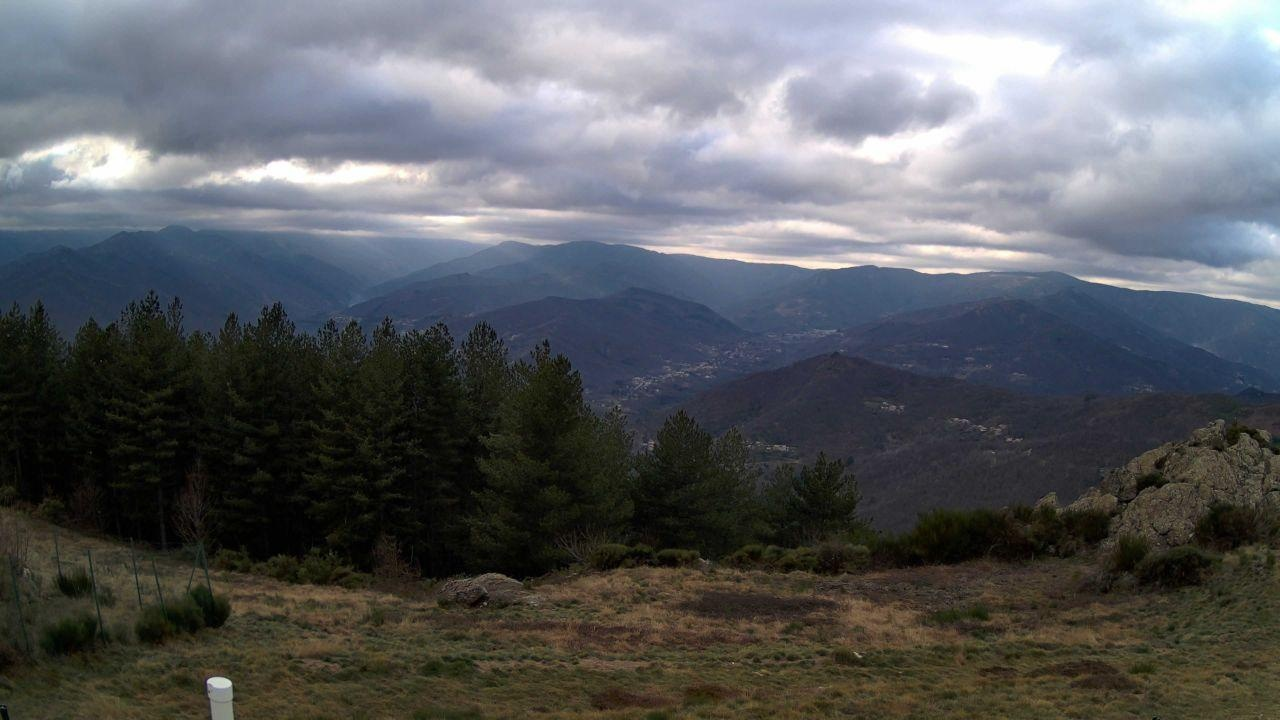
Fire: no
Smoke: yes